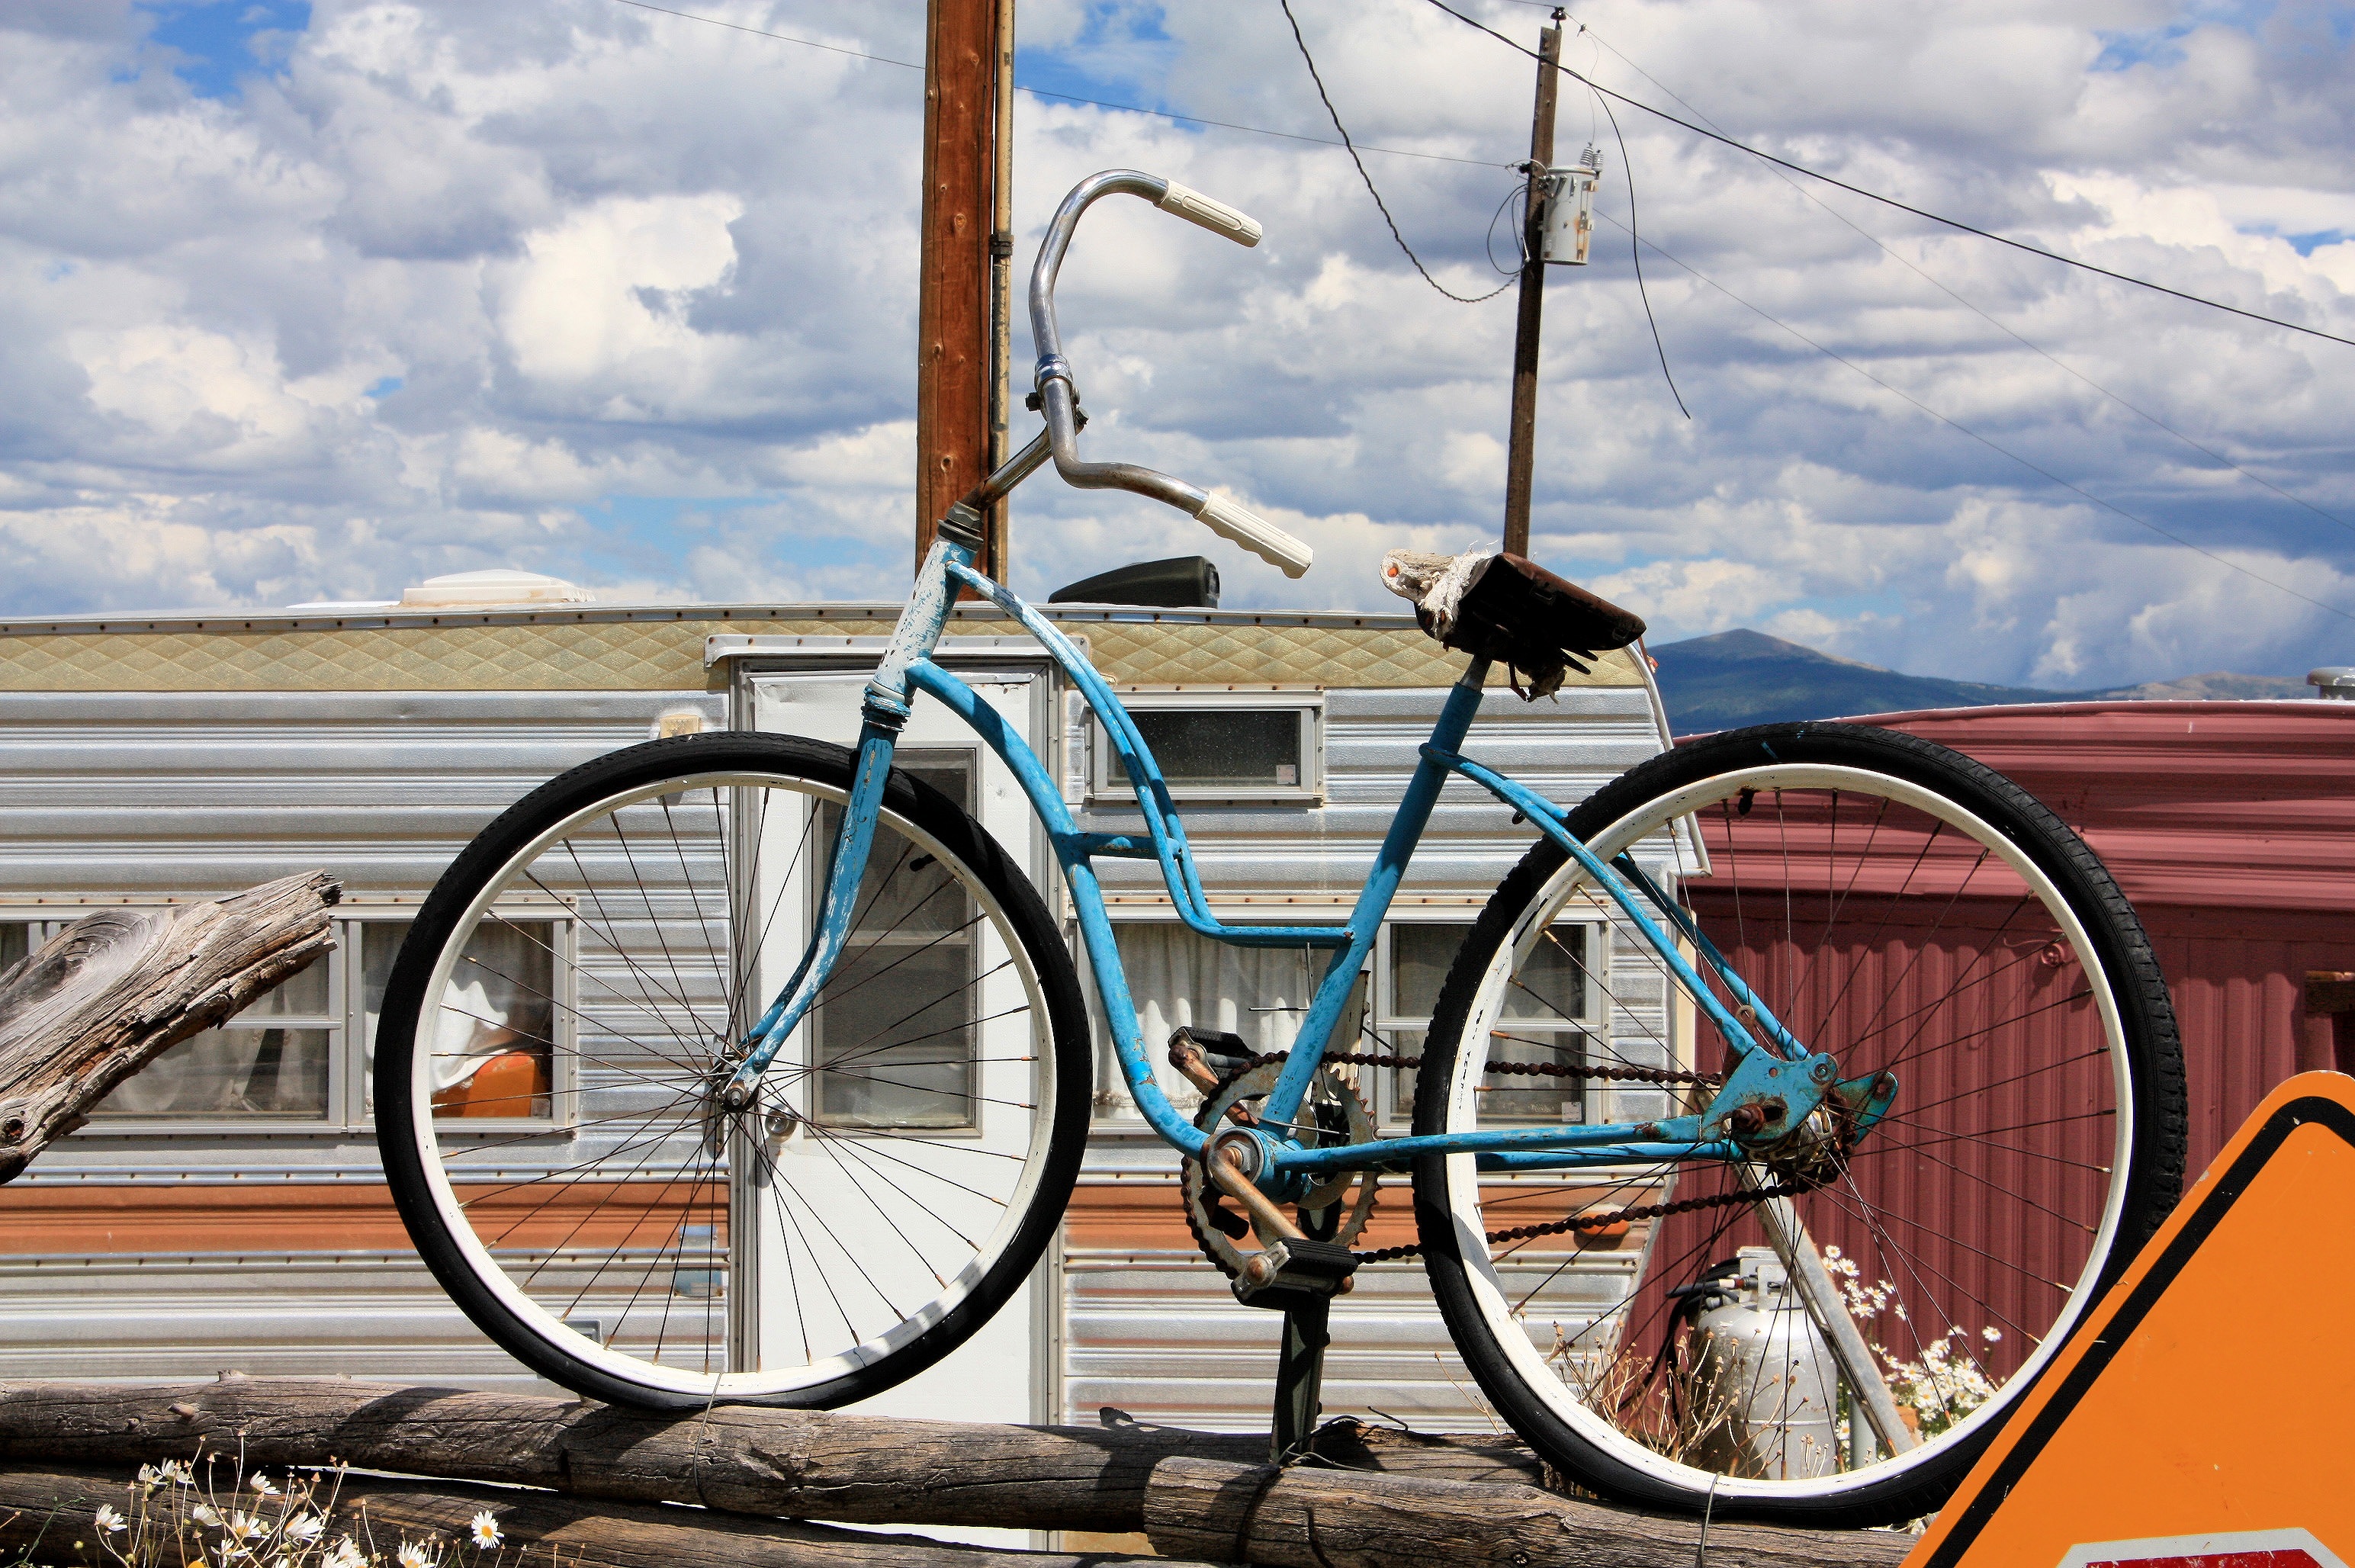
vintage, wheel, old, bicycle, bike, vehicle, abandoned, junk, sports equipment, mountain bike, cycling, land vehicle, road bicycle, racing bicycle